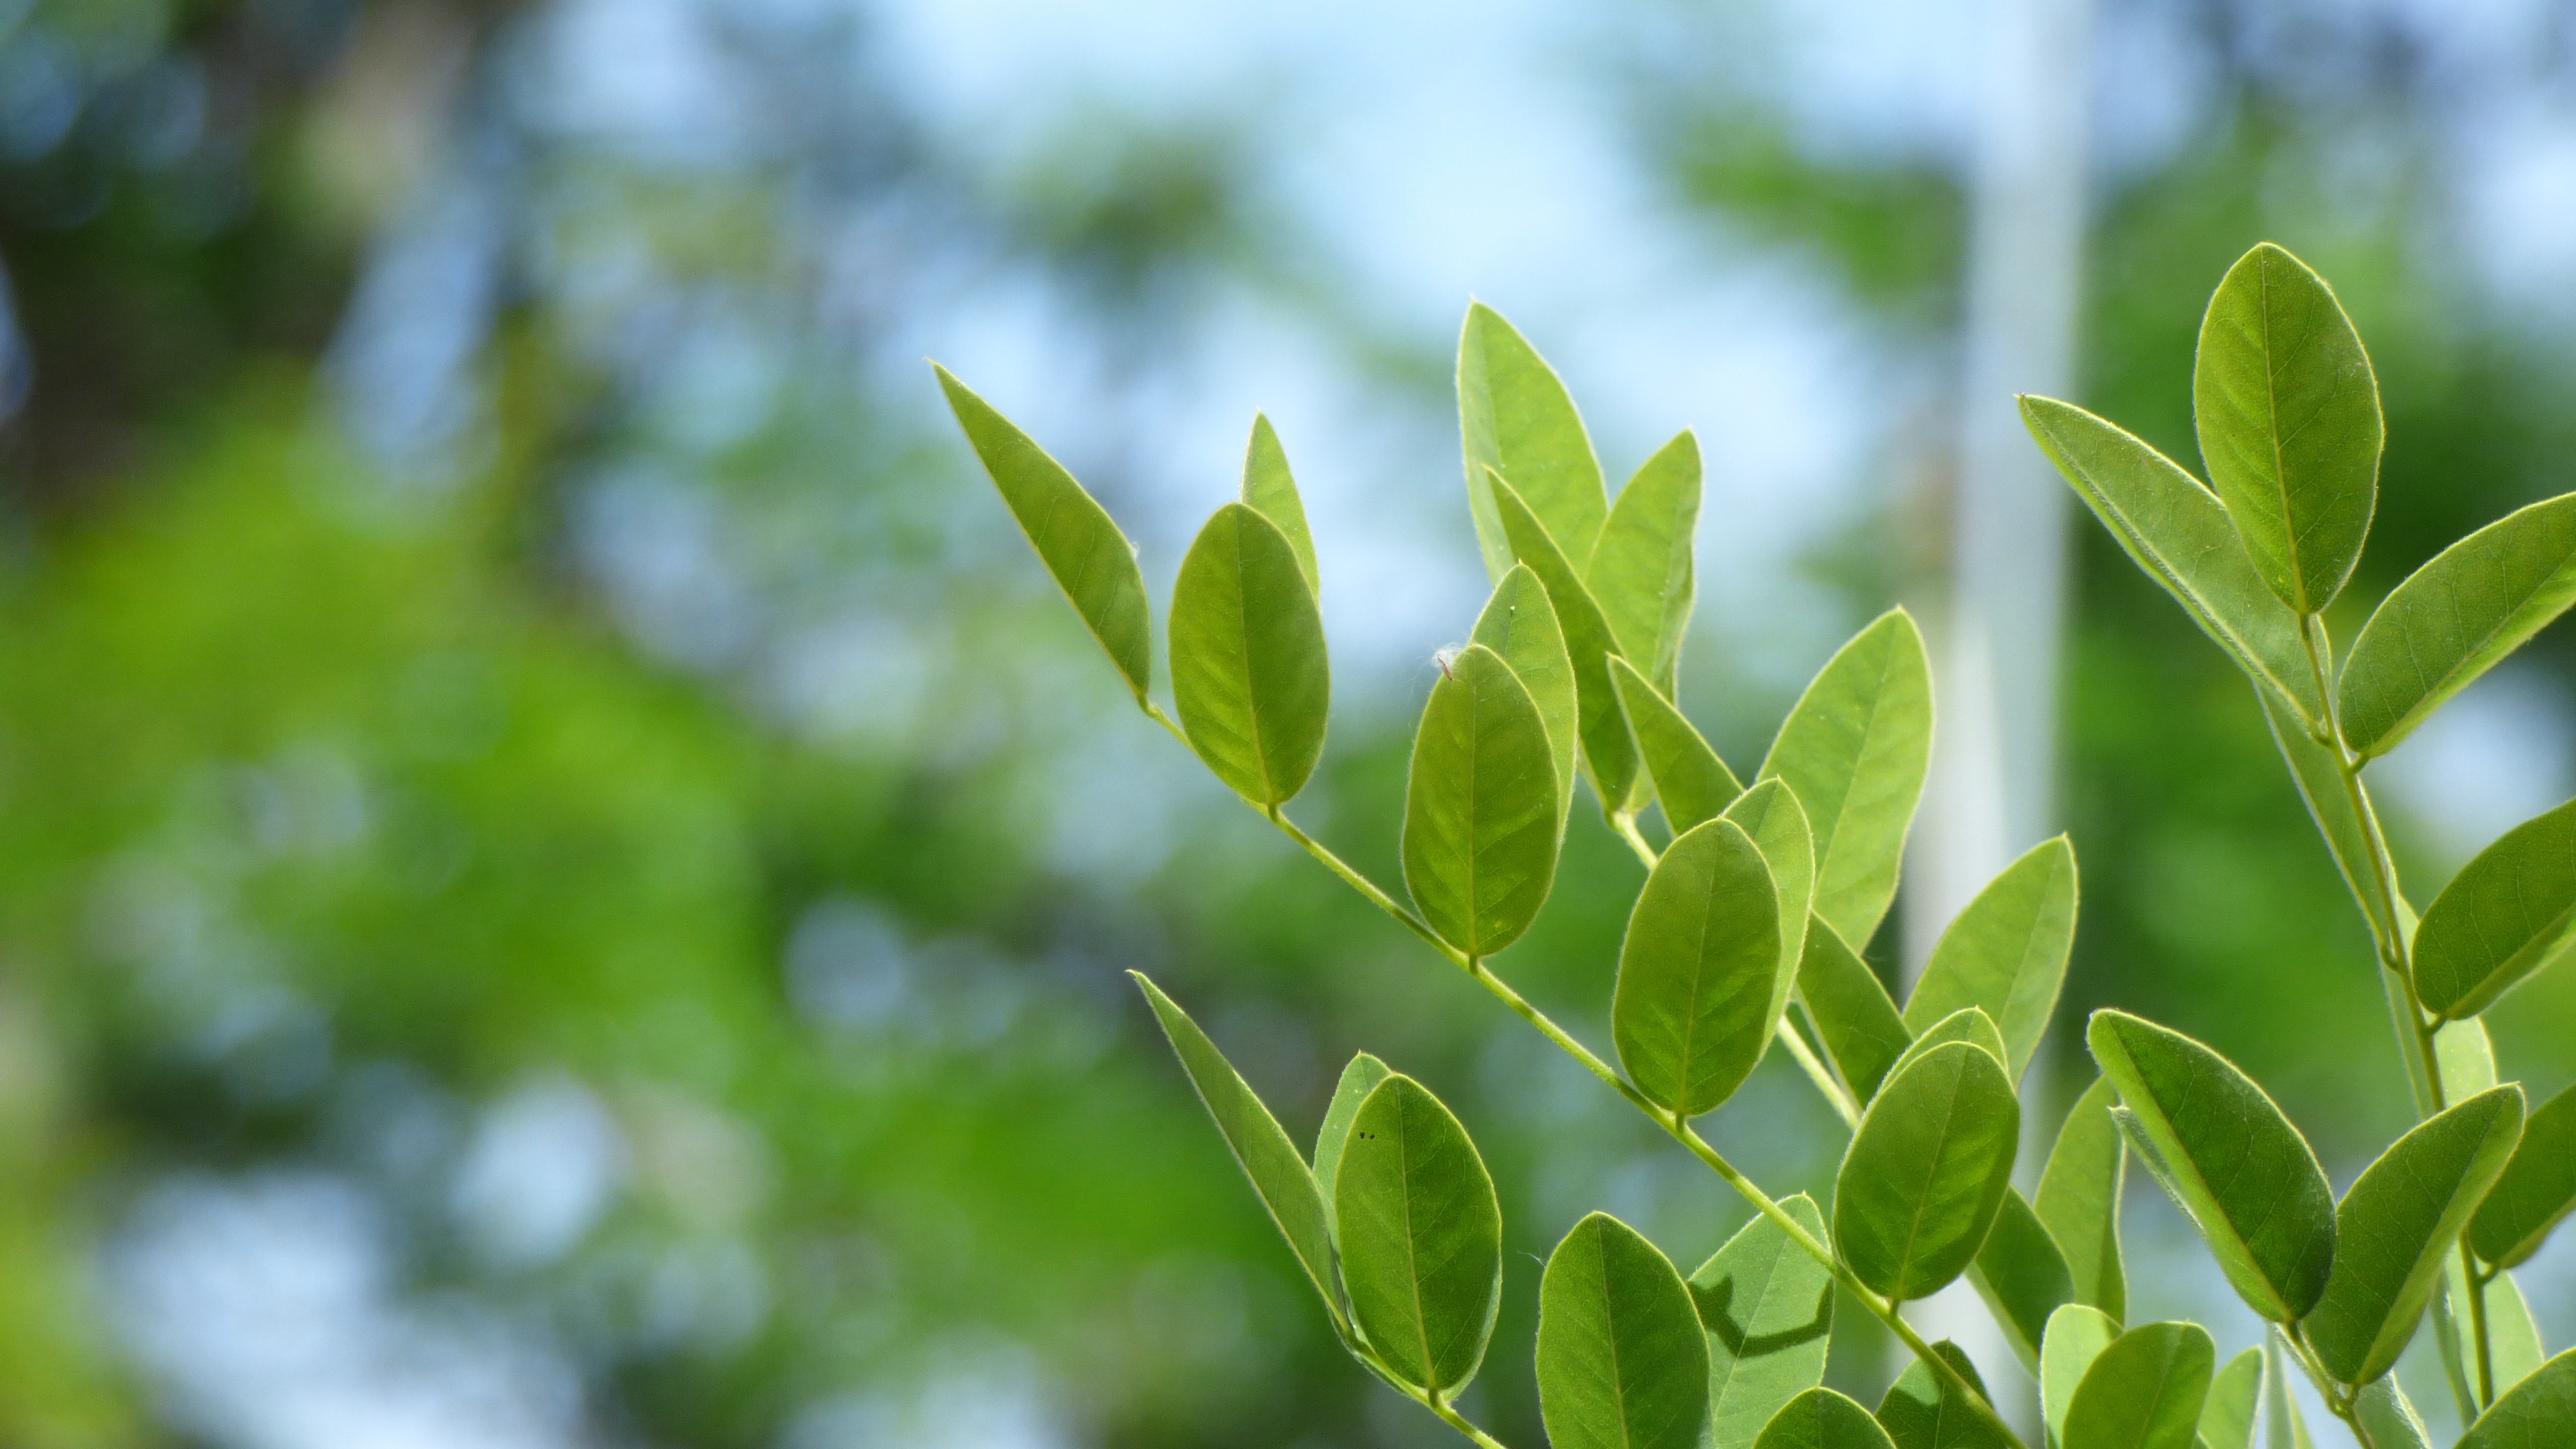
tree, nature, grass, branch, blossom, plant, lawn, sunlight, leaf, flower, green, evergreen, botany, flora, leaves, shrub, wallpaper, ecosystem, macro photography, green leaves, flowering plant, grass family, plant stem, woody plant, land plant